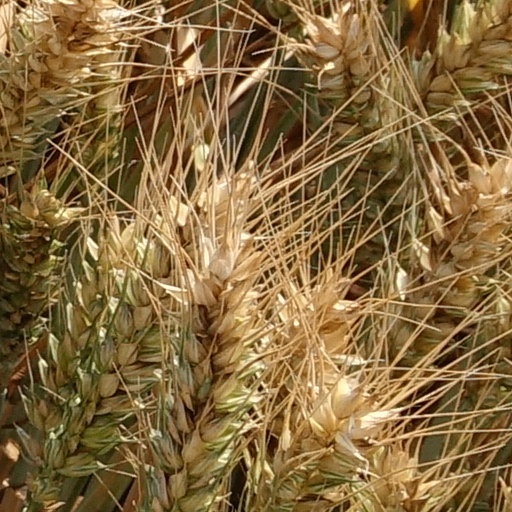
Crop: wheat